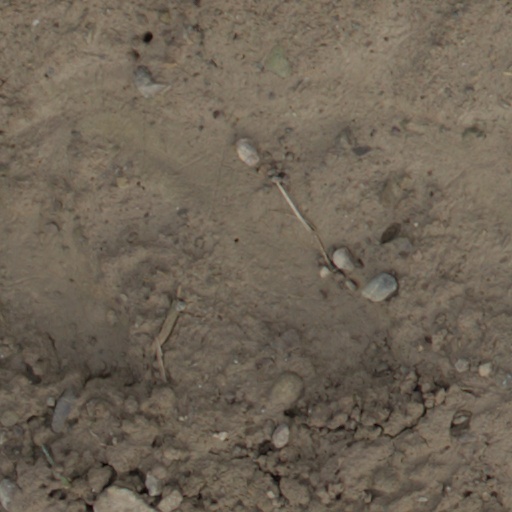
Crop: wheat